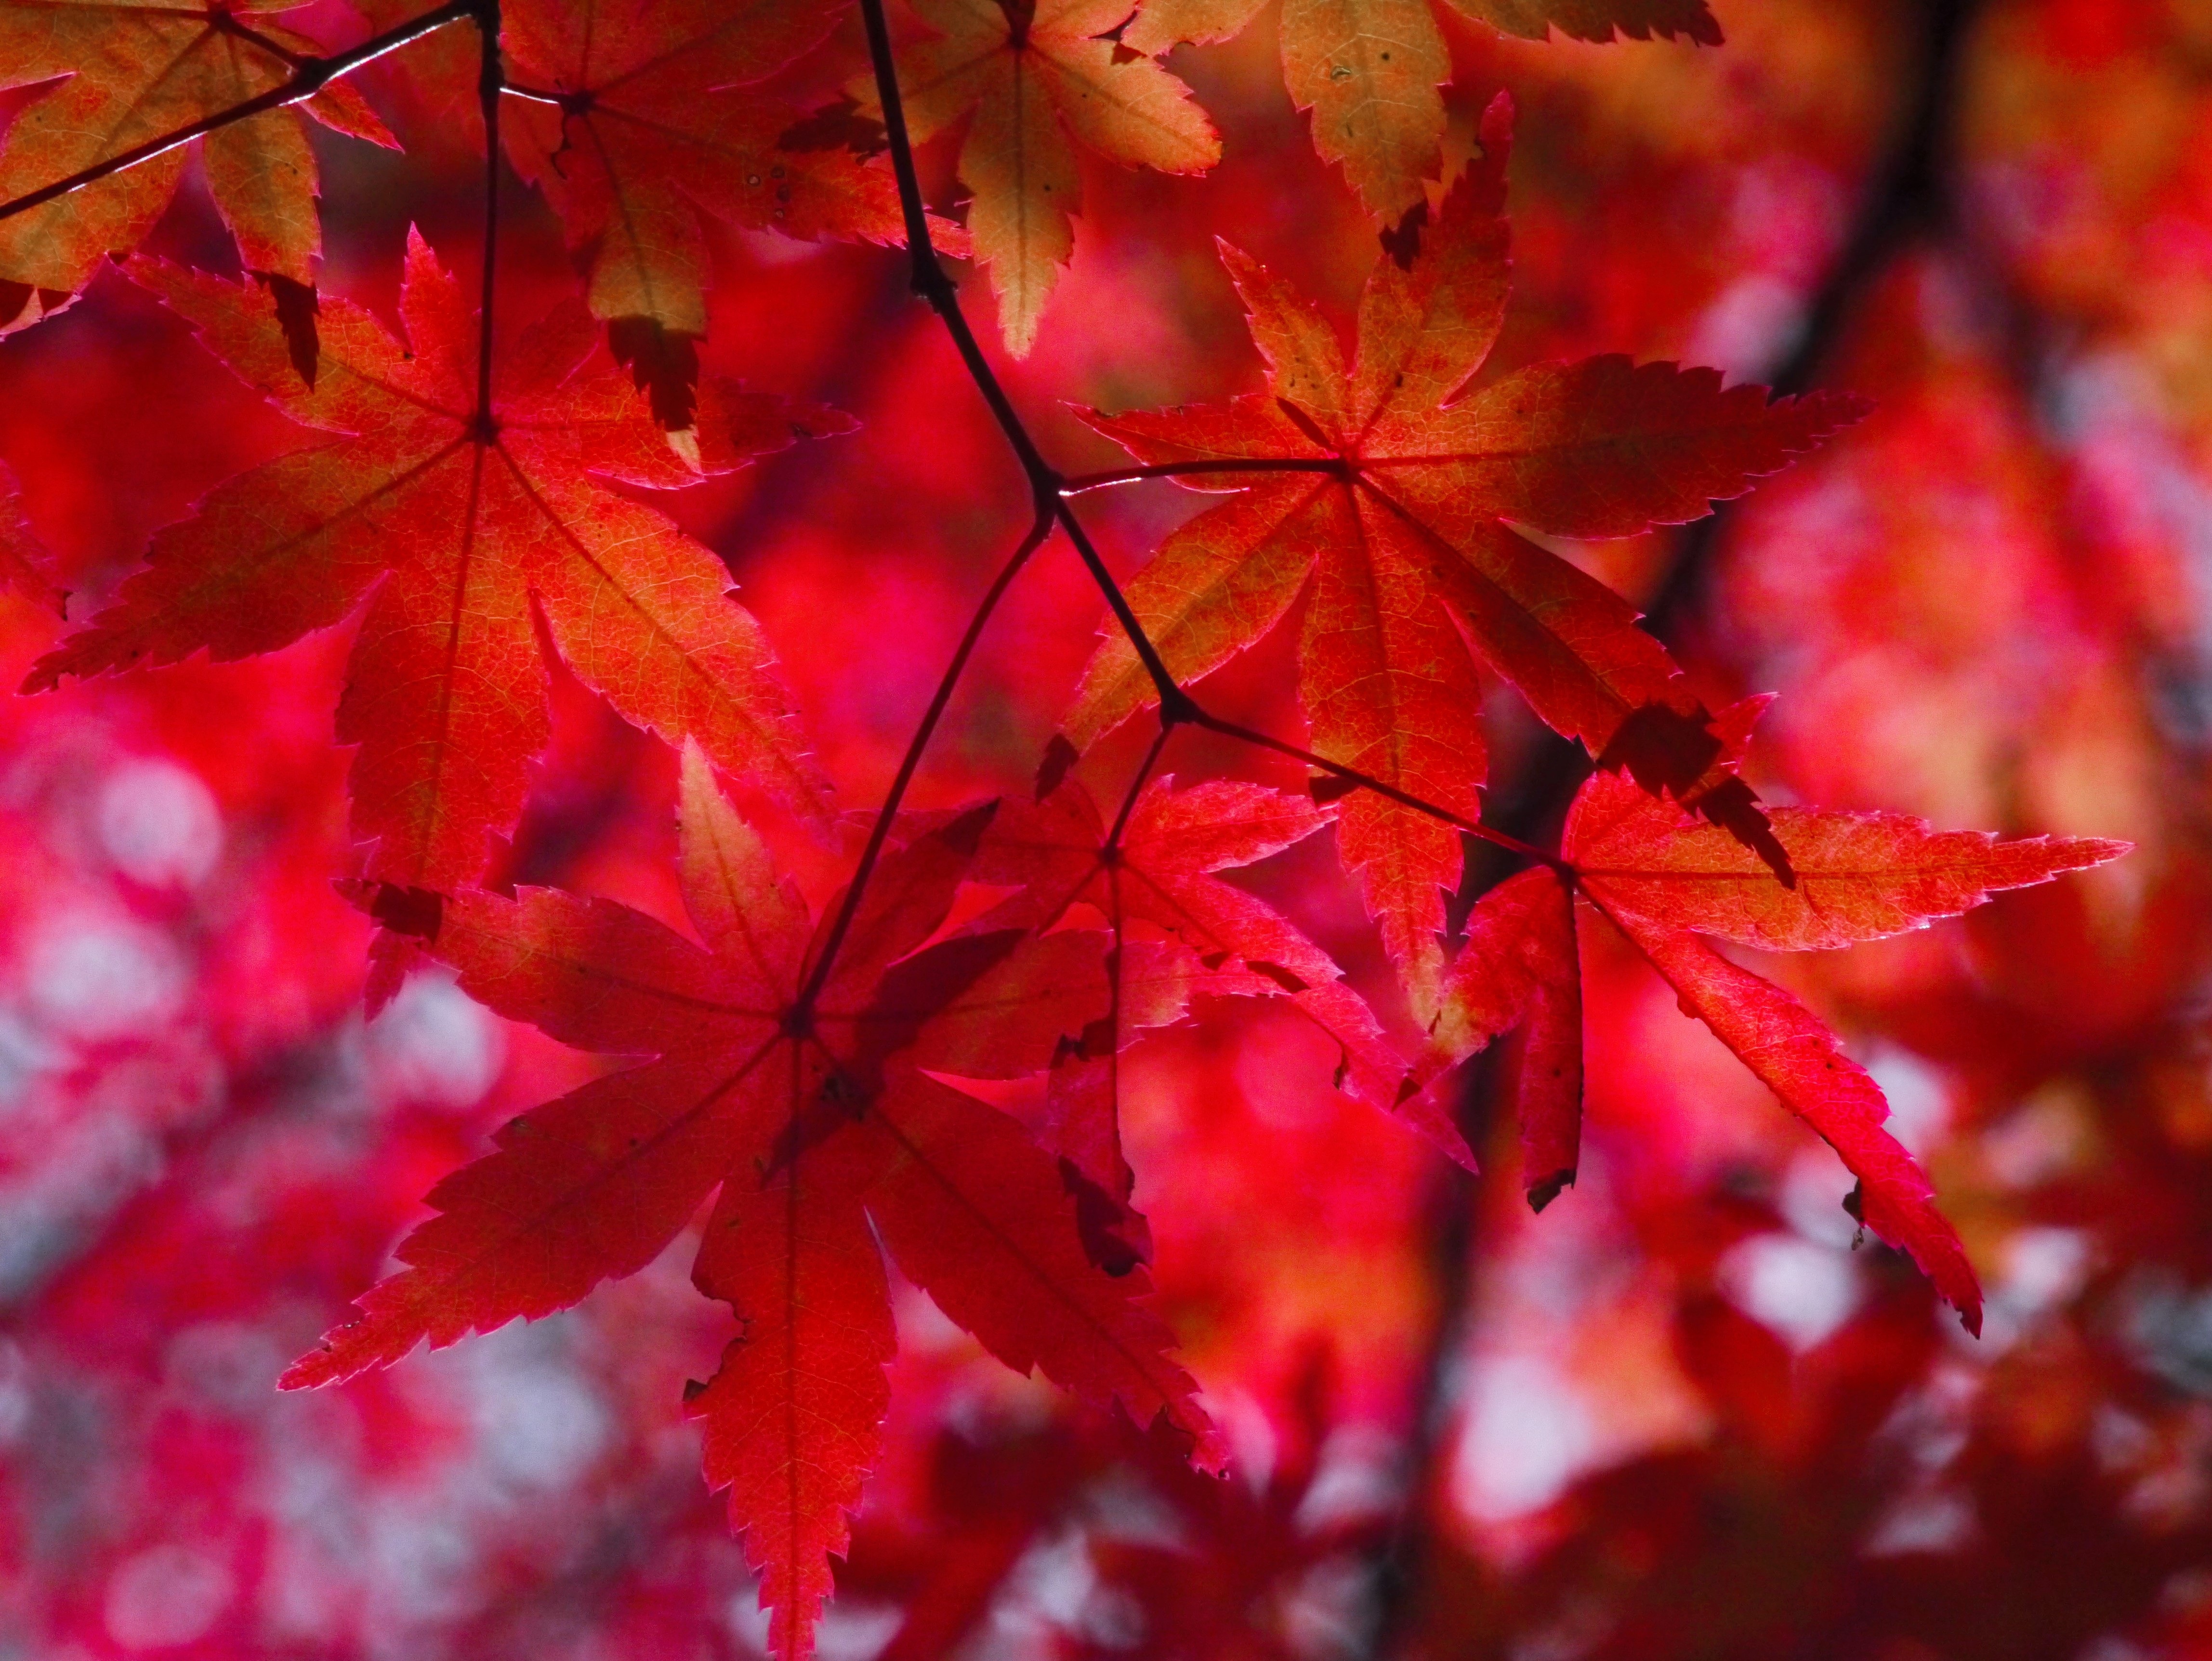
tree, branch, light, plant, leaf, flower, red, autumn, yellow, japan, season, maple, vein, maple tree, maple leaf, burn, aomori, autumnal leaves, flowering plant, antomasako, aomoriya, star resort, show through, woody plant, land plant